Boom Chicago

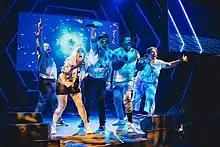
Simon Lukacs, Stacey Smith, Matt Castellvi, Terrance Lamonte Jr, and Katie Nixon star in Boom Chicago Into the Metaverse: Meta Luck Next Time in 2022

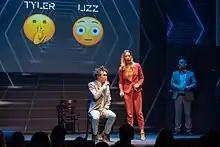
Tyler Groce and Lizz Biddy Kemery perform on stage at Boom Chicago in 2019

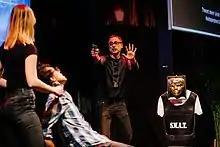
Andrew Moskos performs with the AI on stage in 2019

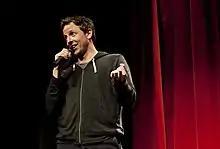
Boom Chicago alum Seth Meyers returns for stand up in 2013

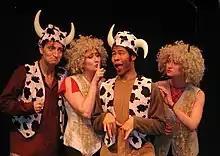
Jordan Peele (with Mad Cow Disease, center) with fellow cast members Pep Rosenfeld, Kristi Casey and Lauren Downden in 2001's Europe We've Created a Monster.

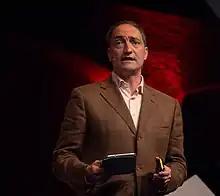
Pep Rosenfeld hosts The Next Web in 2015

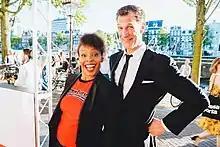
Amber Ruffin and Greg Shapiro at the Boom Chicago 25th Anniversary

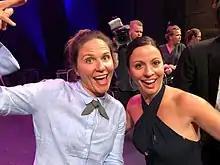
Alums Suzi Barrett and Kay Cannon at Boom Chicago's 25th Reunion

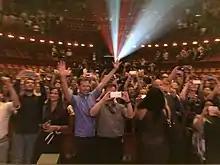
Boom Chicago's audience at the photo op after the (sold out) 25th reunion shows in Carre

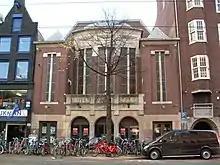
Boom Chicago's home on the Rozengracht in Amsterdam

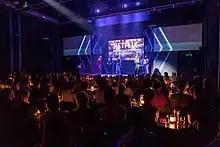
A moment from Boom Chicago's "The Future is Here...And it is Slightly Annoying"

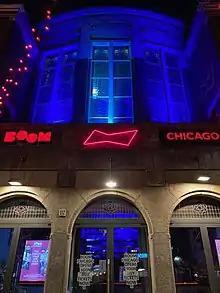
Boom Chicago's theater is lit up blue for the 2021 Global Autism Awareness Day

Boom Chicago is an international creative group based in Amsterdam, Netherlands,"Boom Chicago: The Most Influential American Comedy Factory You've Never Heard Of" November 23, 2020 New York (magazine) that writes and performs sketch and improvisational comedy at their theater on the Rozengracht.